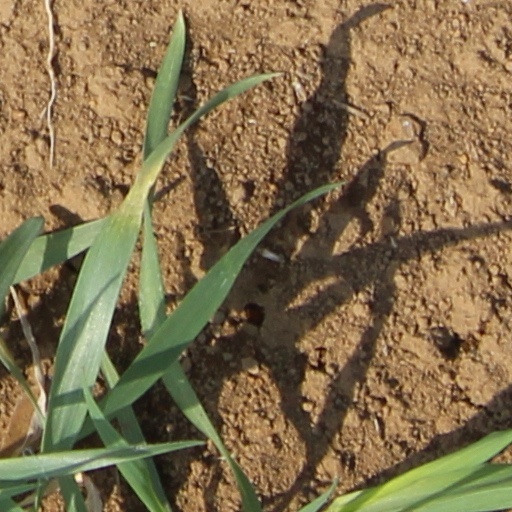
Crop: wheat